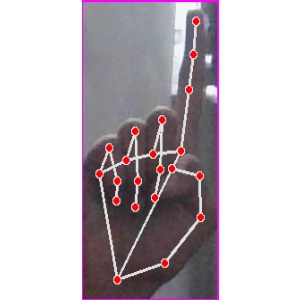
अक्षर: क